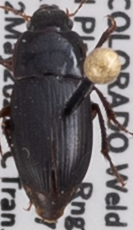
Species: Harpalus ellipsis
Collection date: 2021-05-12
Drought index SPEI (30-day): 1.382
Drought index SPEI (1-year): -0.476
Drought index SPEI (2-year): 0.23